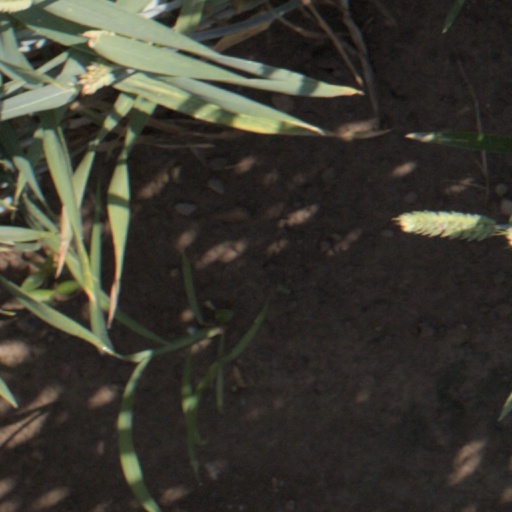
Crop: wheat